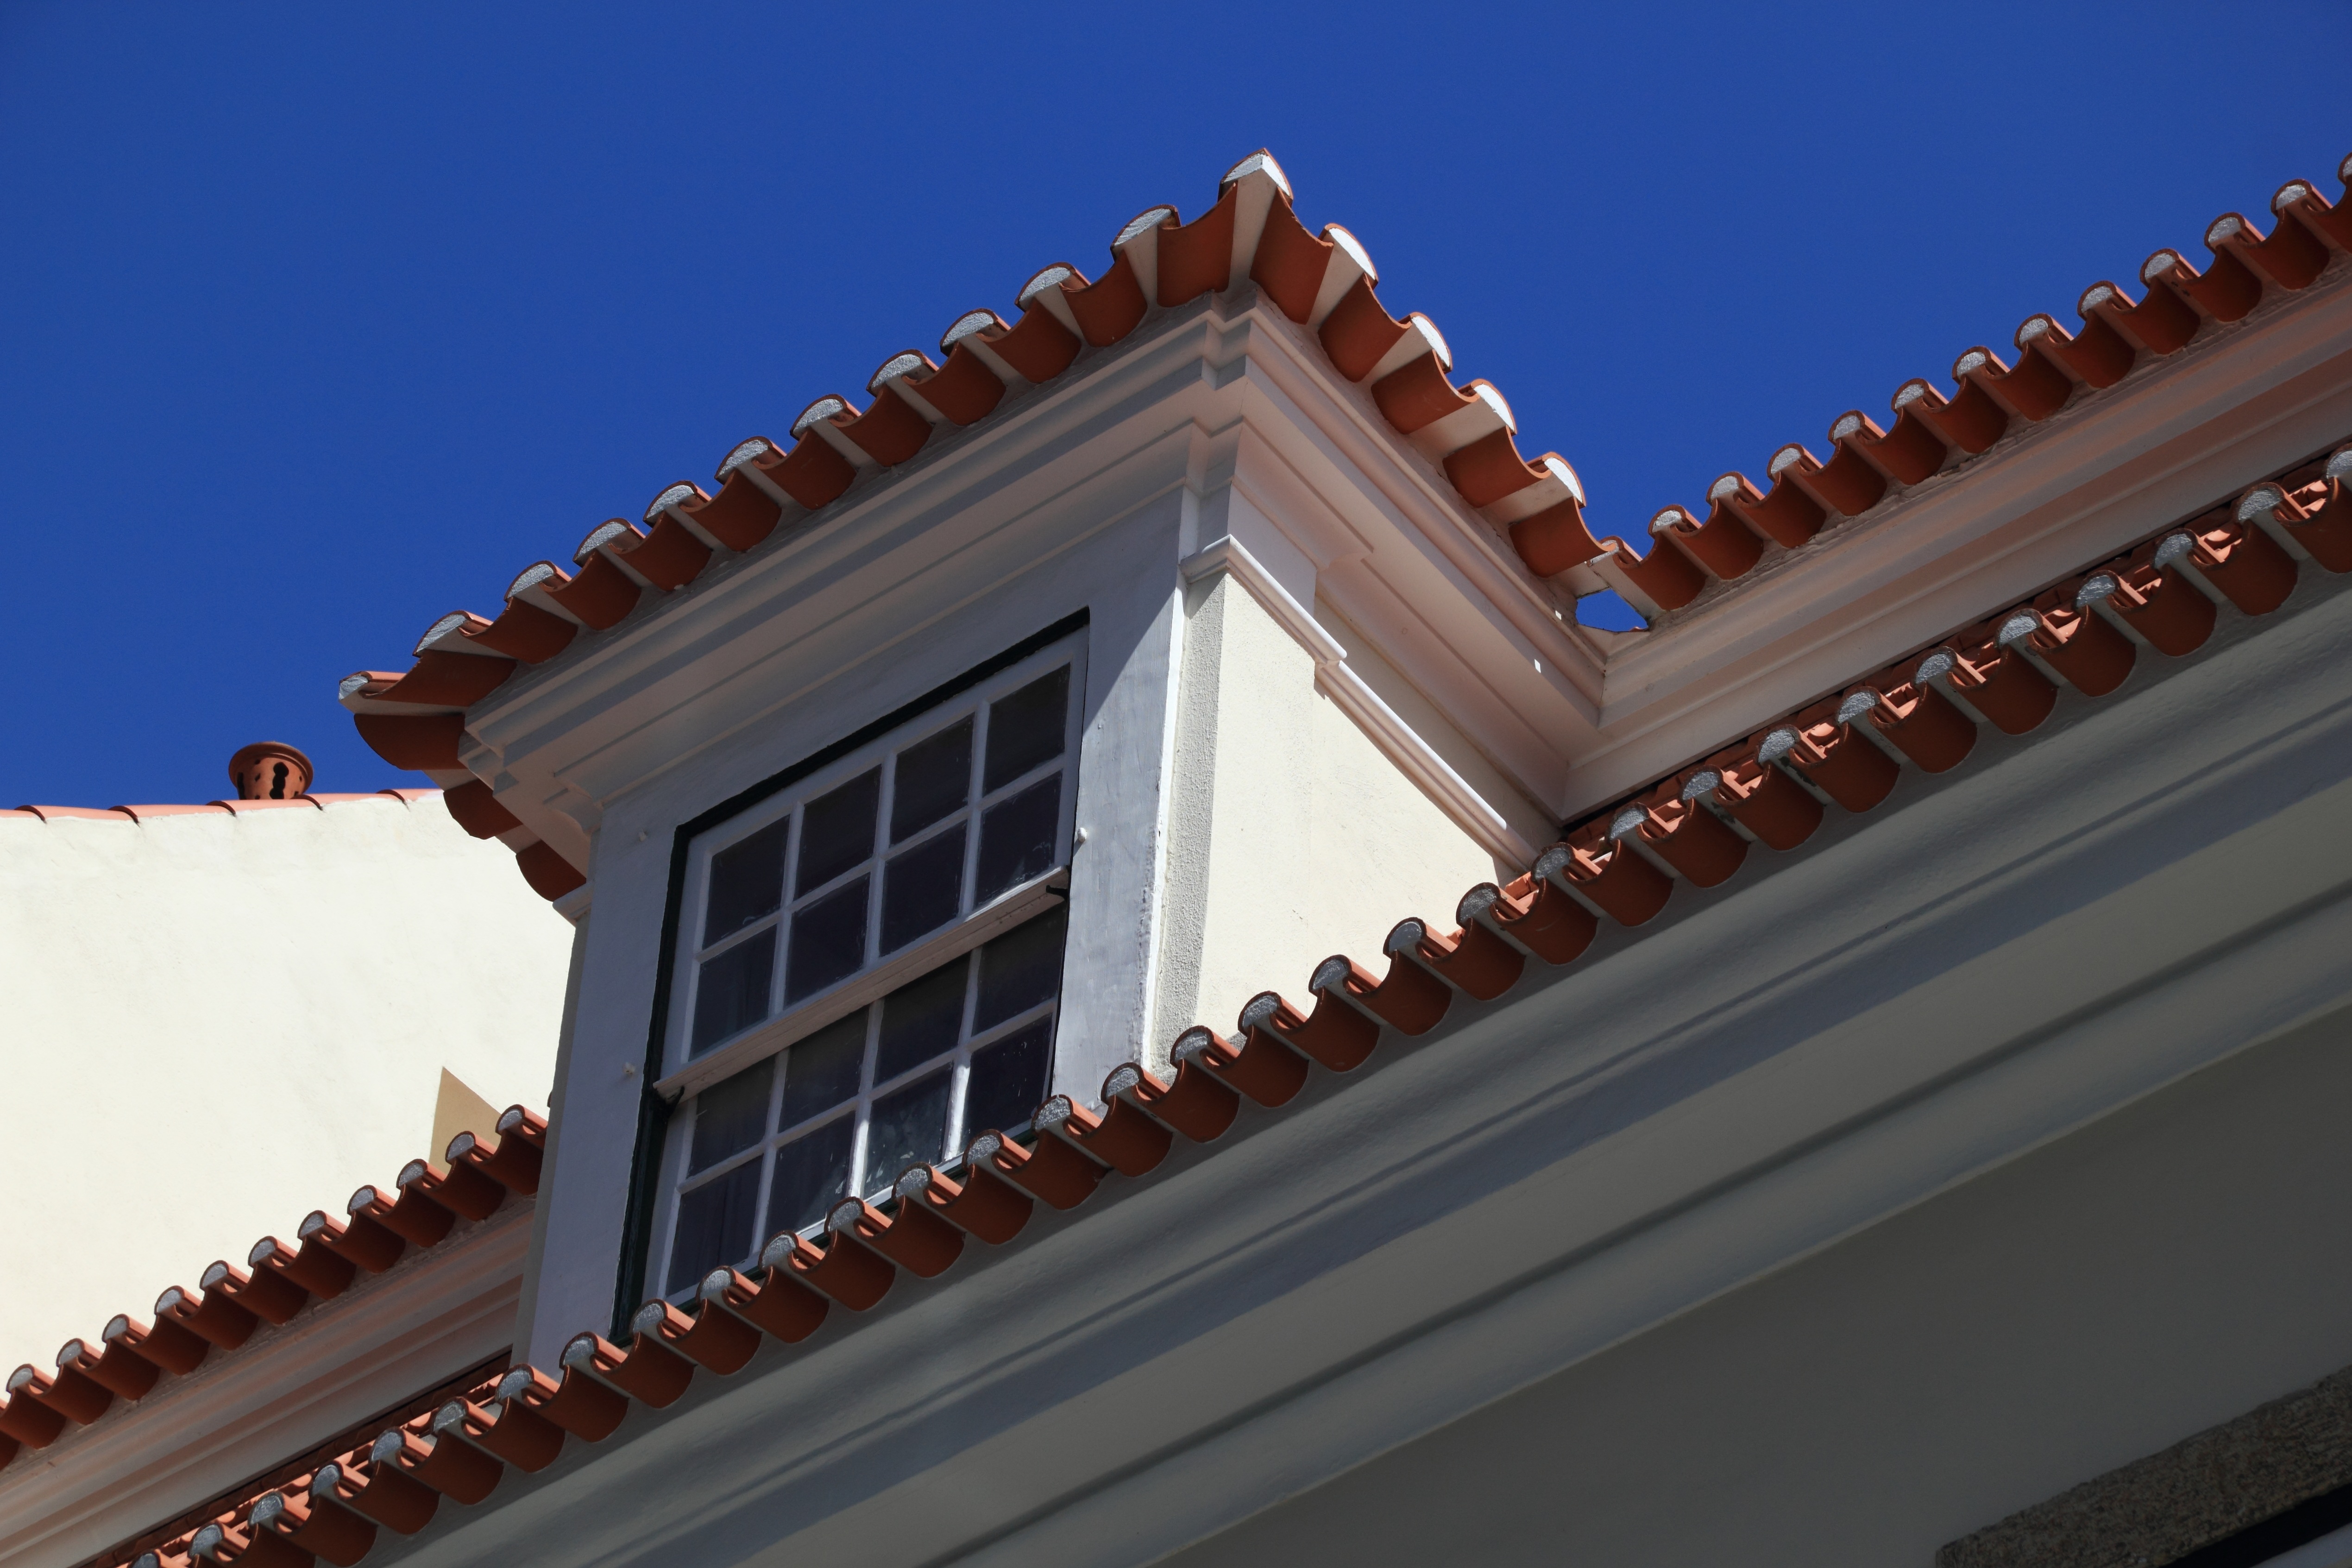
architecture, structure, window, roof, column, landmark, facade, portugal, lisbon